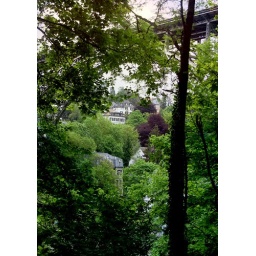
bridge over the river Aar